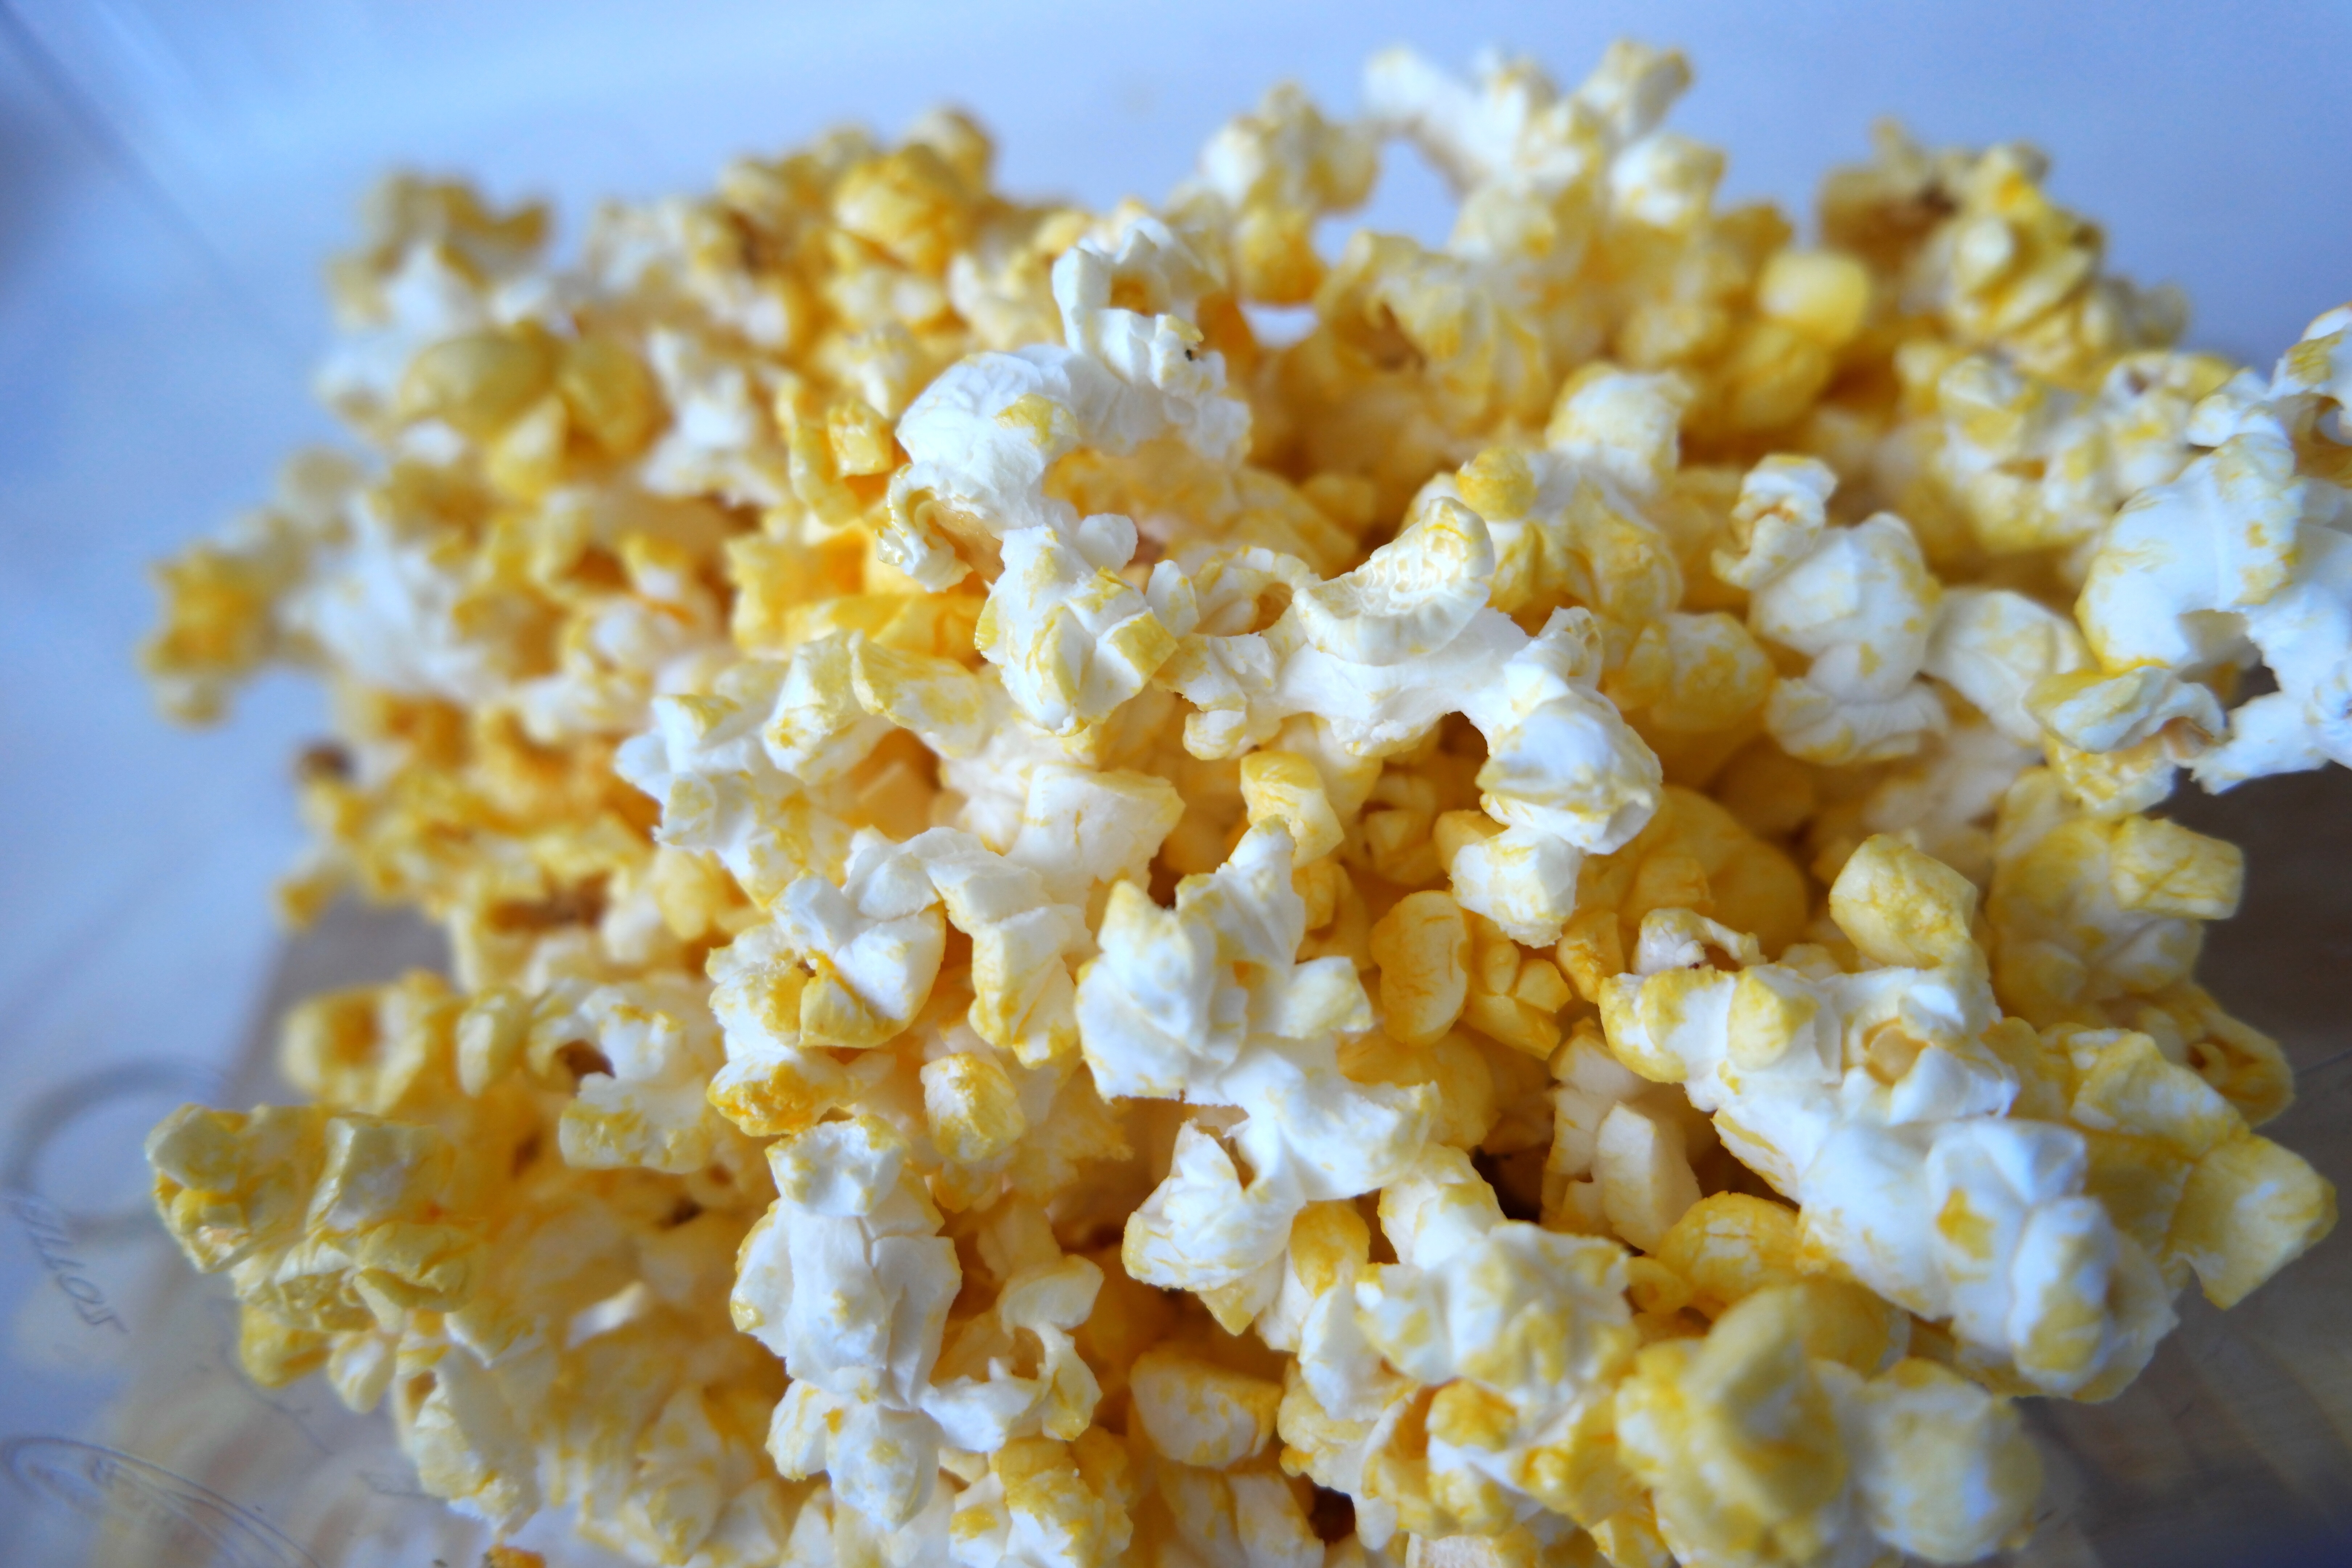
dish, meal, food, produce, junk, yellow, breakfast, popcorn, snacks, cinema, movie, entertainment, snack food, kettle corn